Lonicera morrowii

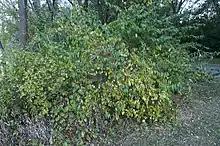
A Morrow's honeysuckle in Ohio

Due to its early leafing, Morrow's honeysuckle is particularly harmful to spring ephemerals, flowers that evolved to bloom briefly in the spring before other plants leafed out.